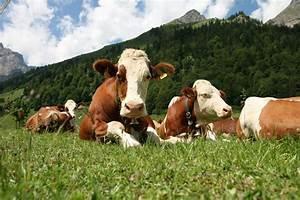
cow